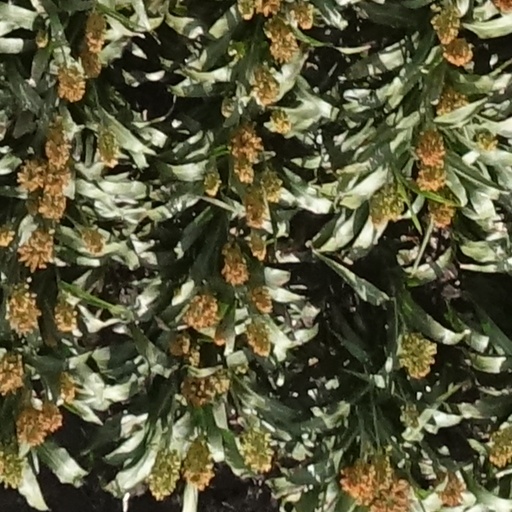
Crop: sorghum